Joe Burrow

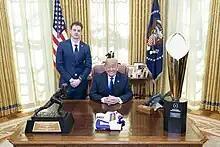
Burrow with President Donald Trump at the White House in 2020 after winning the Heisman Trophy and the college football national championship

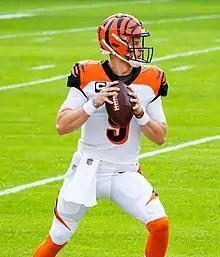
Burrow as a rookie with the Cincinnati Bengals, 2020

Burrow was again named LSU's starting quarterback heading into his redshirt senior season in 2019. In the Tigers' season opener against Georgia Southern, Burrow threw for 278 yards and five touchdowns in a 55–3 win, and was later named SEC Co-Offensive Player of the Week (with Tua Tagovailoa). In a Week 2 road trip to ninth-ranked Texas, Burrow threw for 471 yards, four touchdowns, and an interception in a 45–38 win. His 471 yards were the second-most in school history and the most since Rohan Davey's 528 against Alabama in 2001. He was named Walter Camp National Offensive Player of the Week and SEC Offensive Player of the Week following the performance. Burrow earned his third SEC Offensive Player of the Week honors on September 21 during LSU's game against Vanderbilt. He threw for 398 yards and a school-record six passing touchdowns in the Tigers' 66–38 win. He became the first LSU quarterback to throw for over 350 yards in three consecutive games.